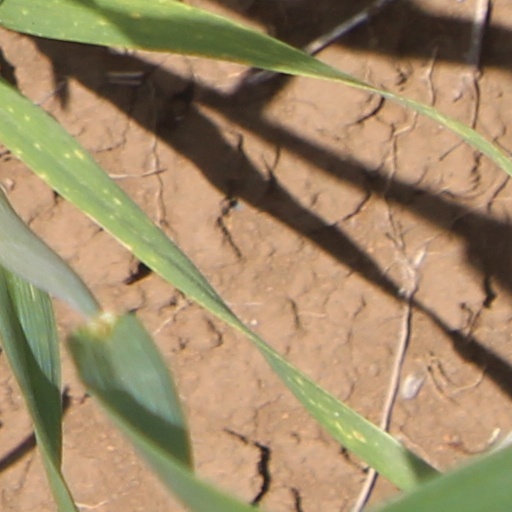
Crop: wheat